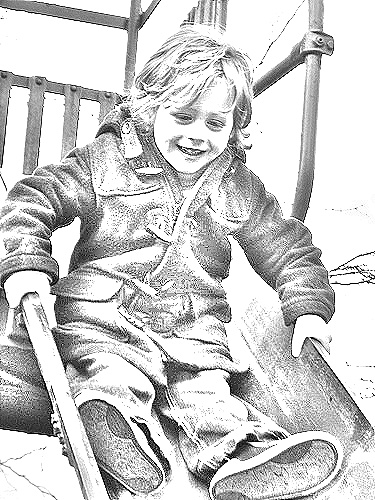
Portrait style: Sketch Portrait